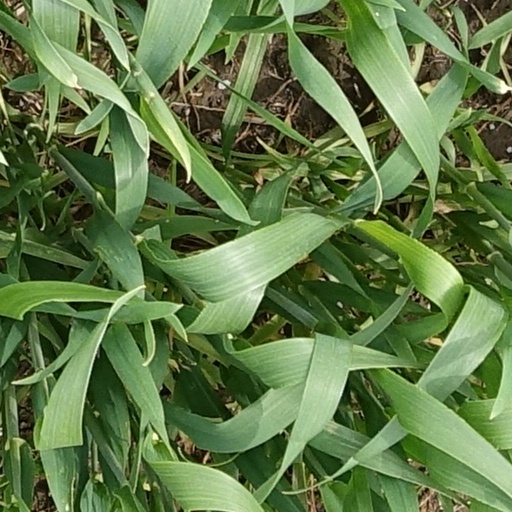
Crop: wheat